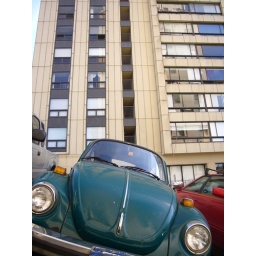
this car is parked on a steep hill in San Francisco.